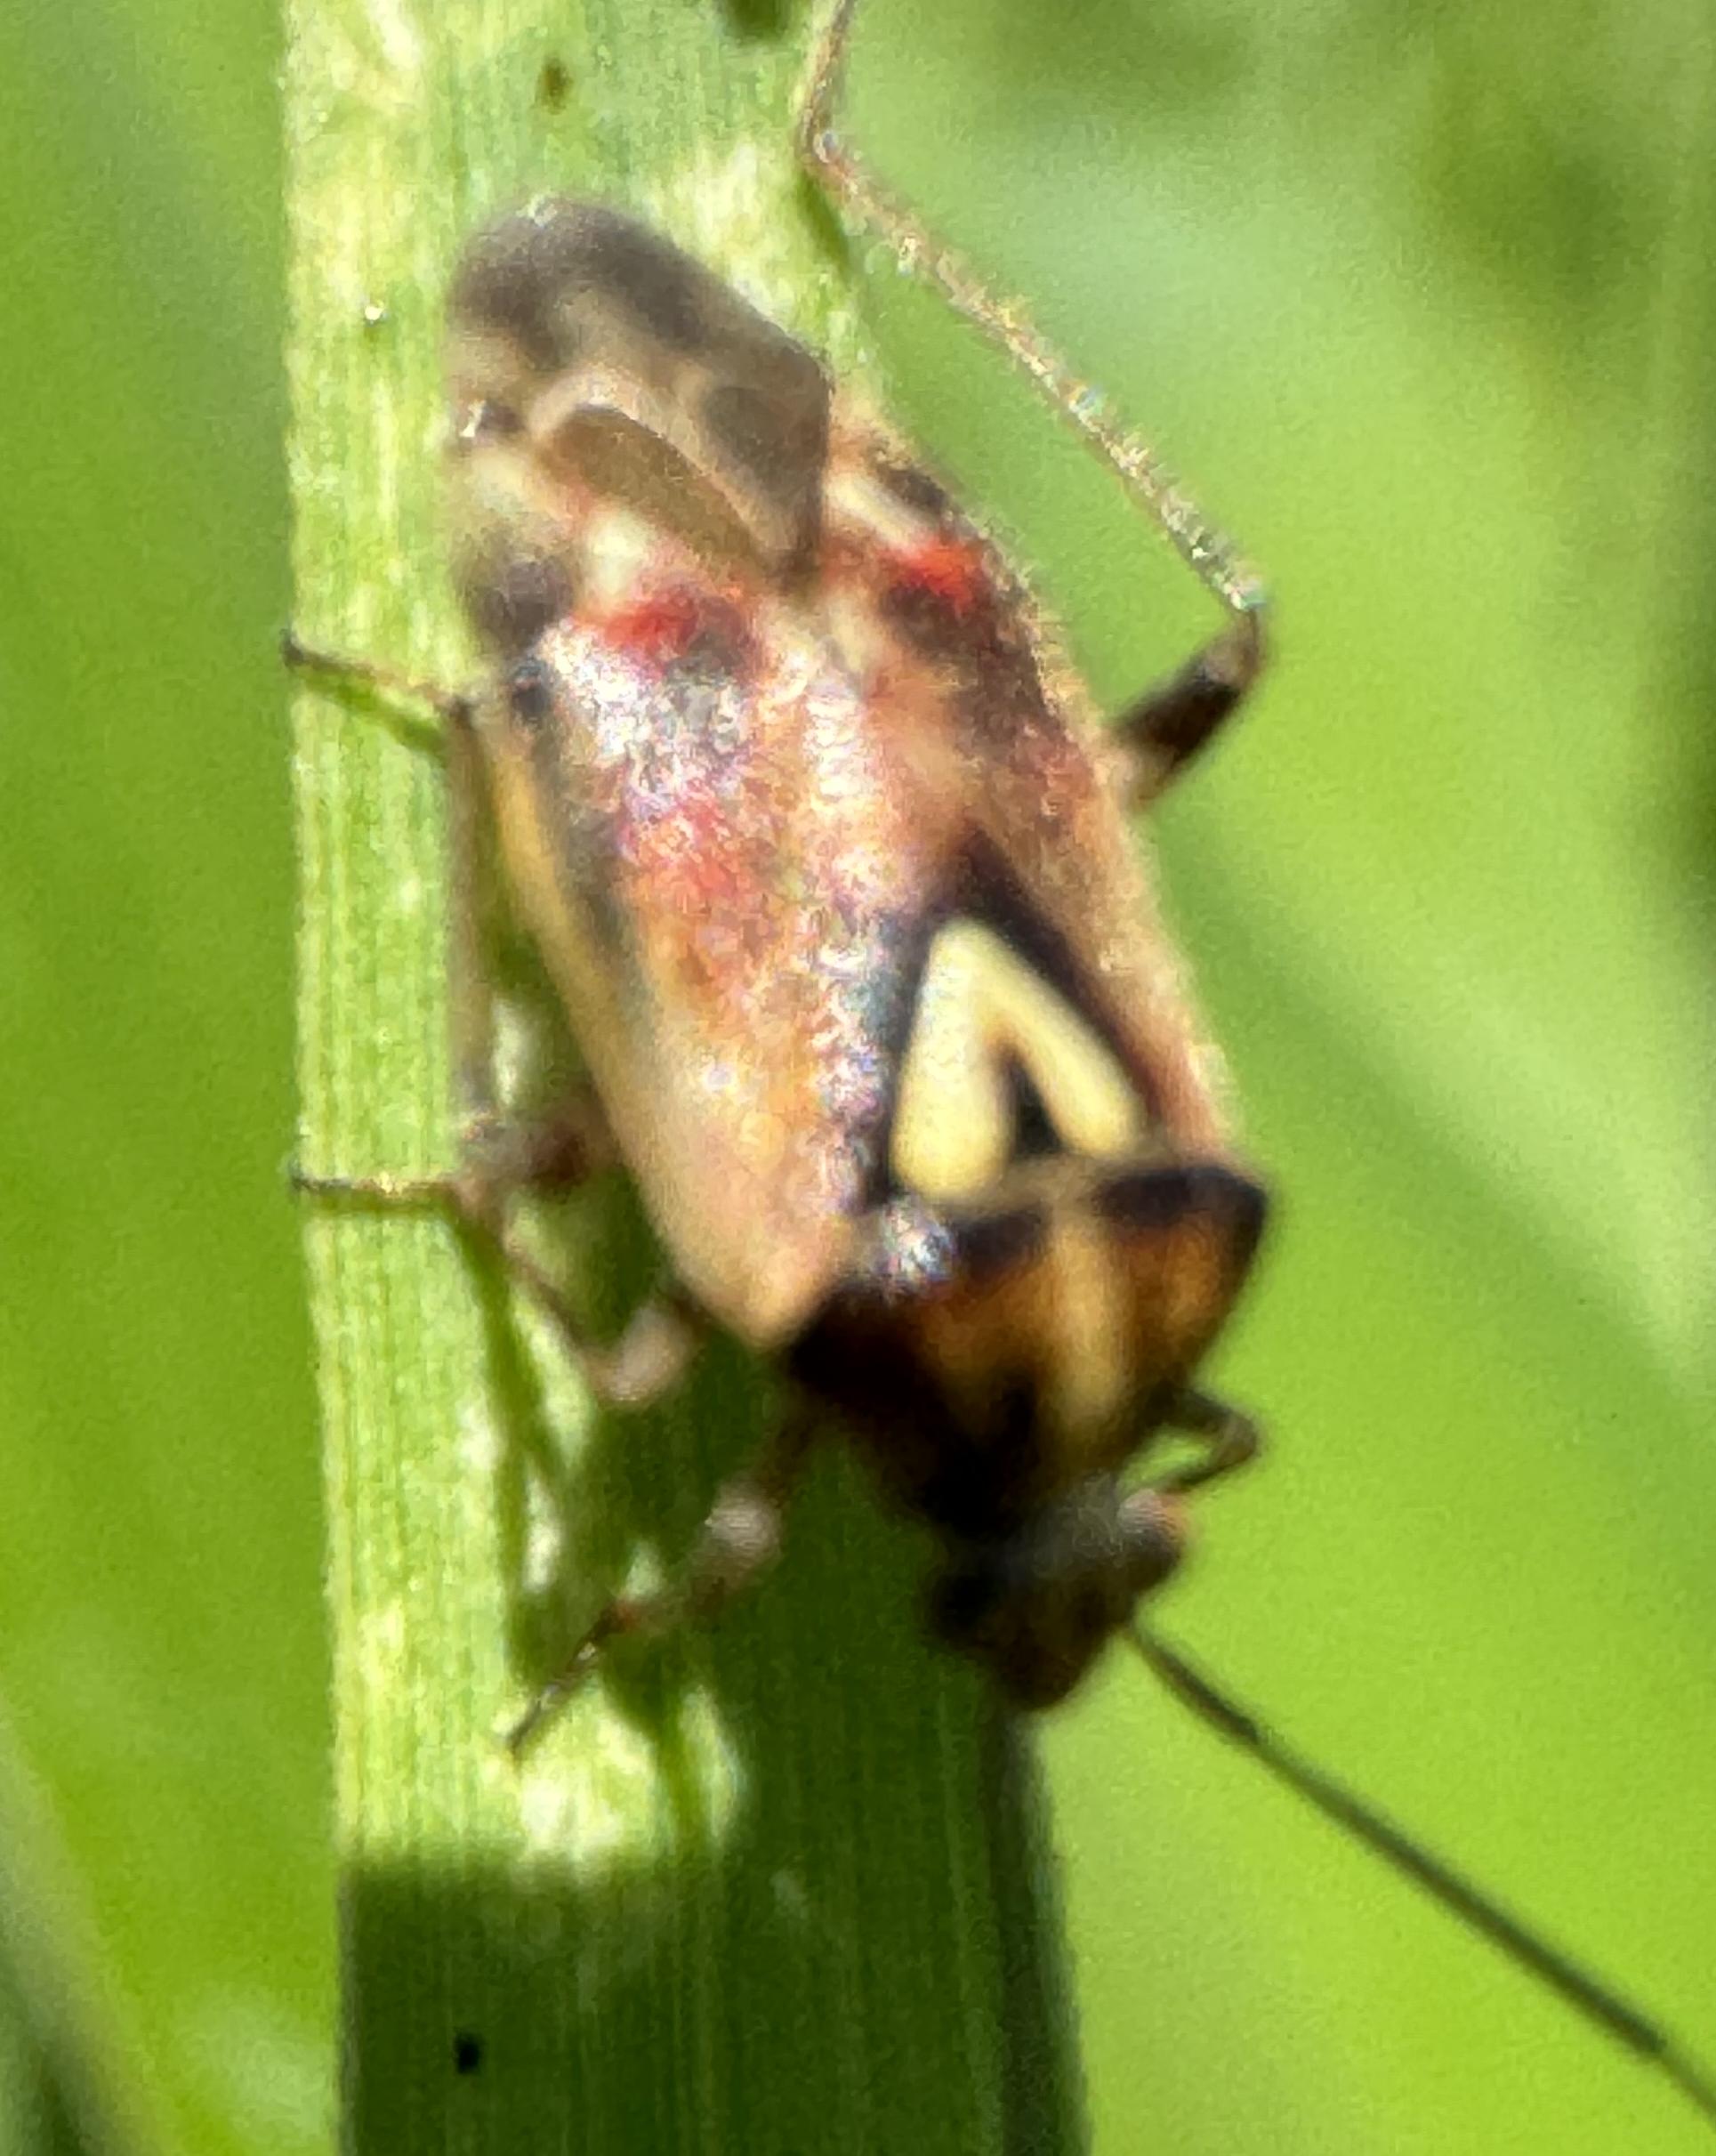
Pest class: lygus_bug